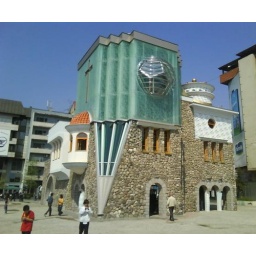
Mother Teresa's monument house in Skopje, Macedonia (back view). Built in 2008